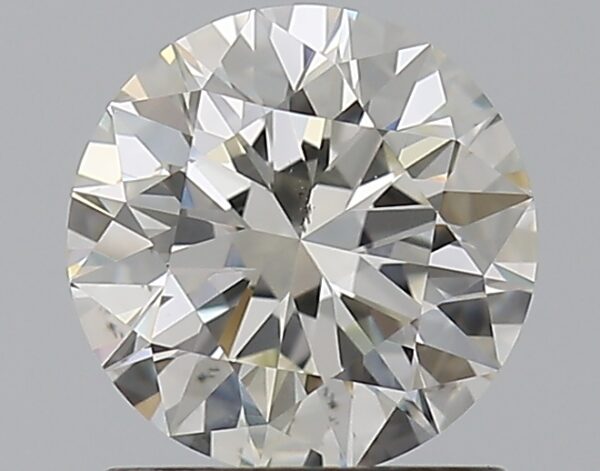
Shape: round
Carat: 1.01
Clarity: VS2
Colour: K
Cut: EX
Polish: EX
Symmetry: EX
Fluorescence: M
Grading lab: GIA
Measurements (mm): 6.41 x 6.44 x 4